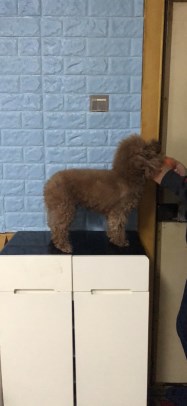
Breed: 7449-n000128-teddy